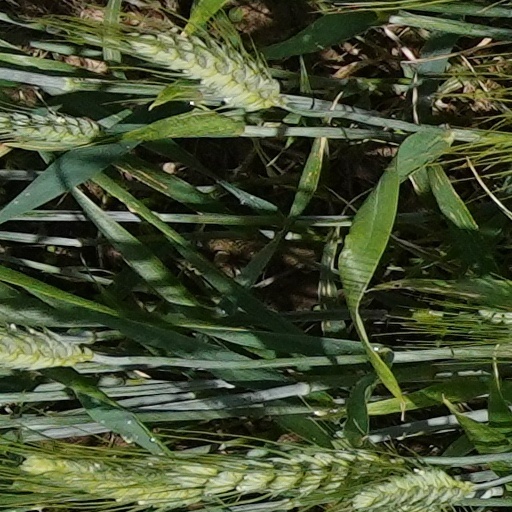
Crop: wheat